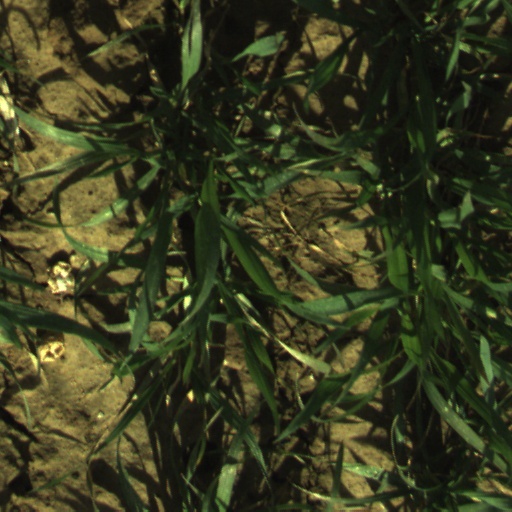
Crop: wheat